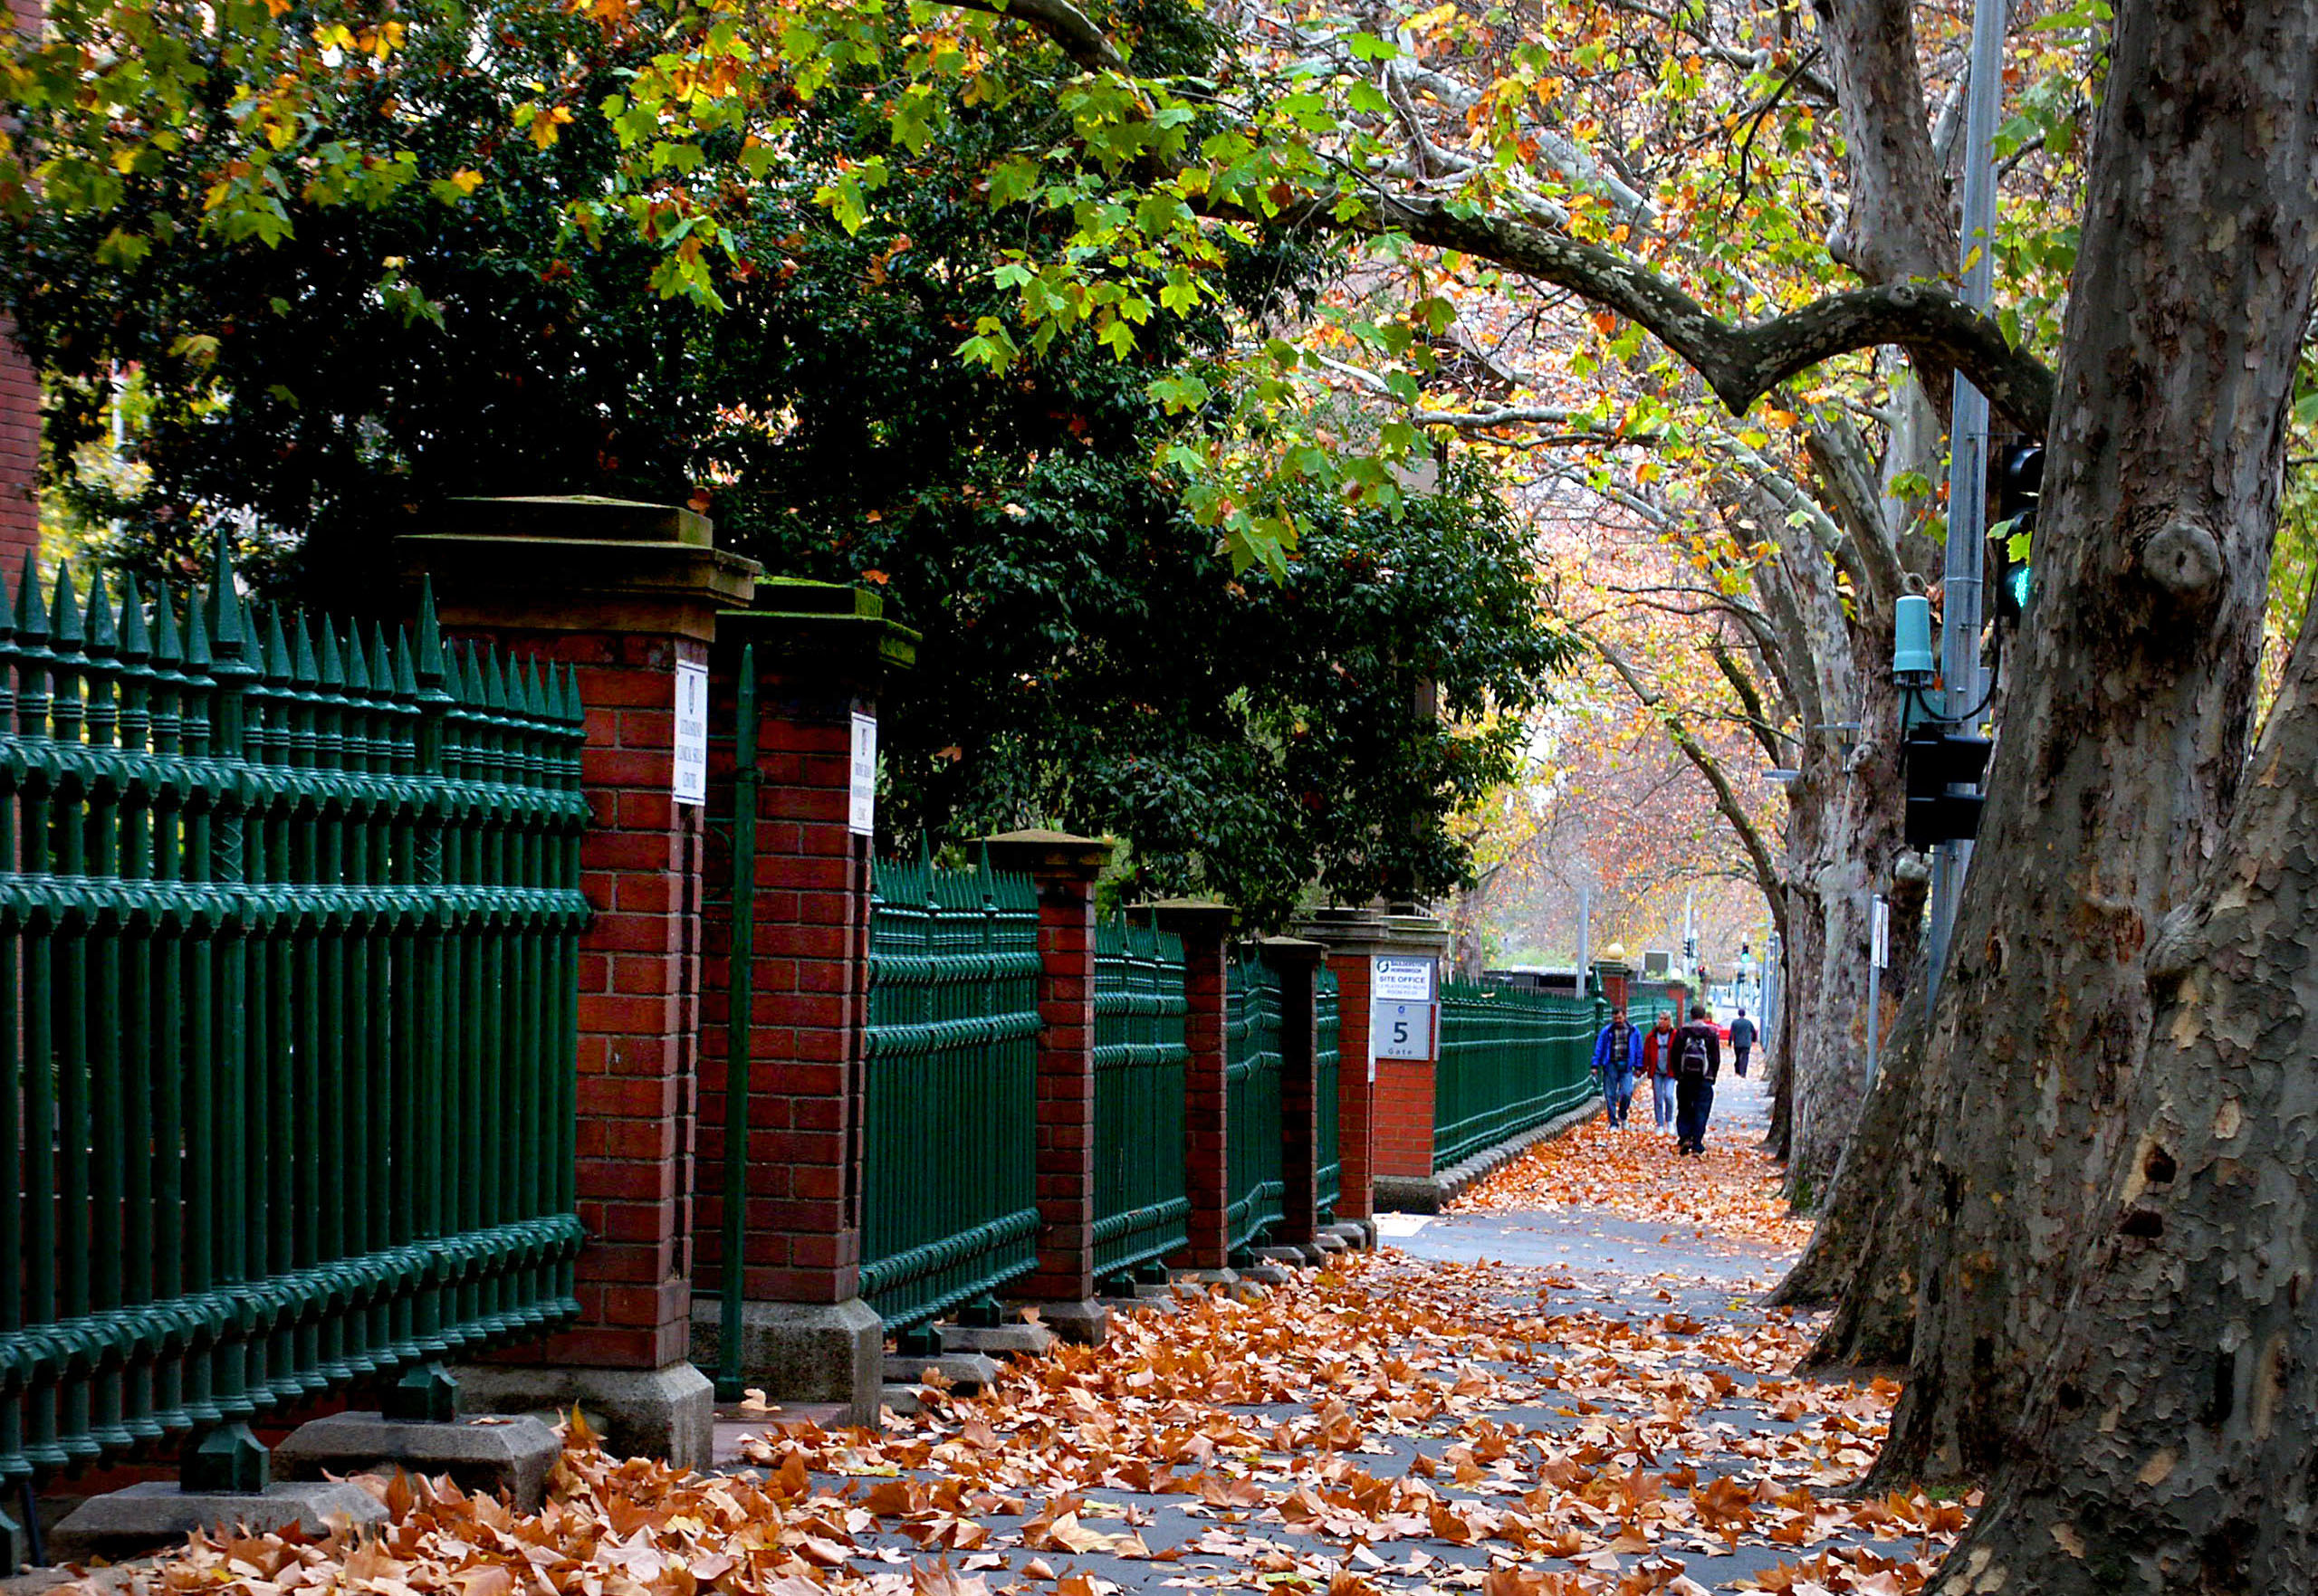
tree, fence, leaf, flower, urban, walk, autumn, backyard, garden, season, shrine, bridgecamera, adelaide, greenfence, ironrailings, streetscene, yard, urban area, outdoor structure